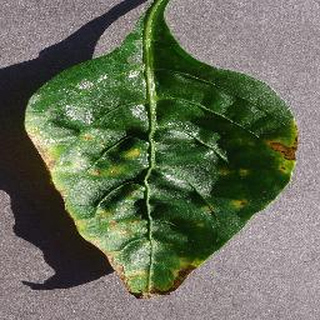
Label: bell_pepper_bacterial_spot